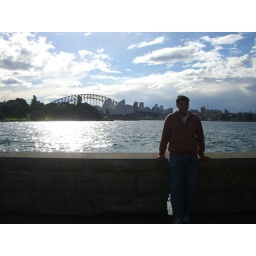
Me in front of the opera house and bridge